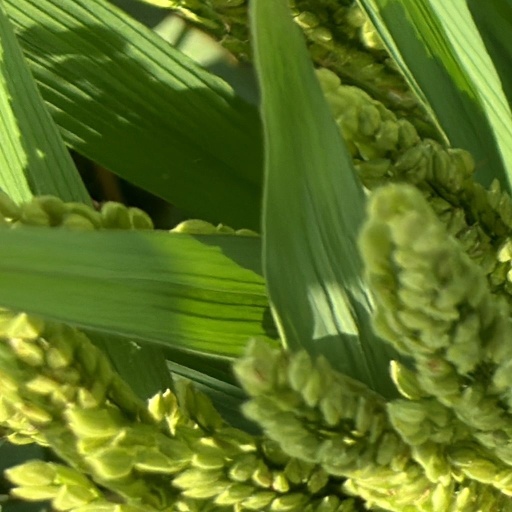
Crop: rice